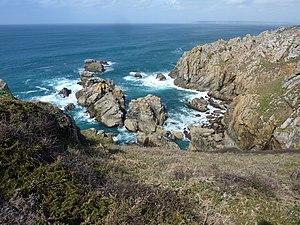
Beuzec-Cap-Sizun